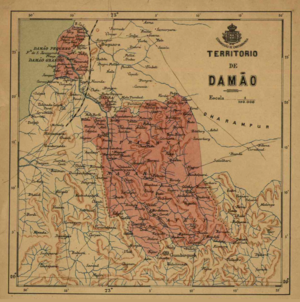
Les provinces ultramarines, ou provinces d'outre-mer, sont des divisions administratives du Portugal désignant ses colonies. Ce statut est utilisé de 1946 à 1976 dans un principe pluricontinental. L'Inde portugaise est la première à l'obtenir, avant qu'il ne soit généralisé à l'ensemble des colonies portugaises en 1951. Il perdure jusqu'au milieu des années 1970, où la plupart de celles-ci proclament leur indépendance ou sont annexées par des pays voisins.